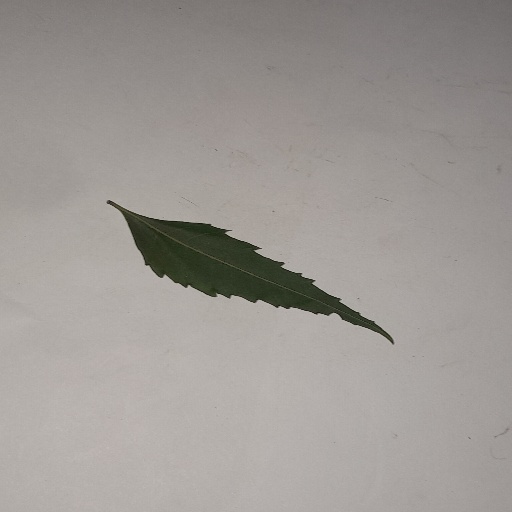
Species: Neem
Leaf condition: Healthy Leaf